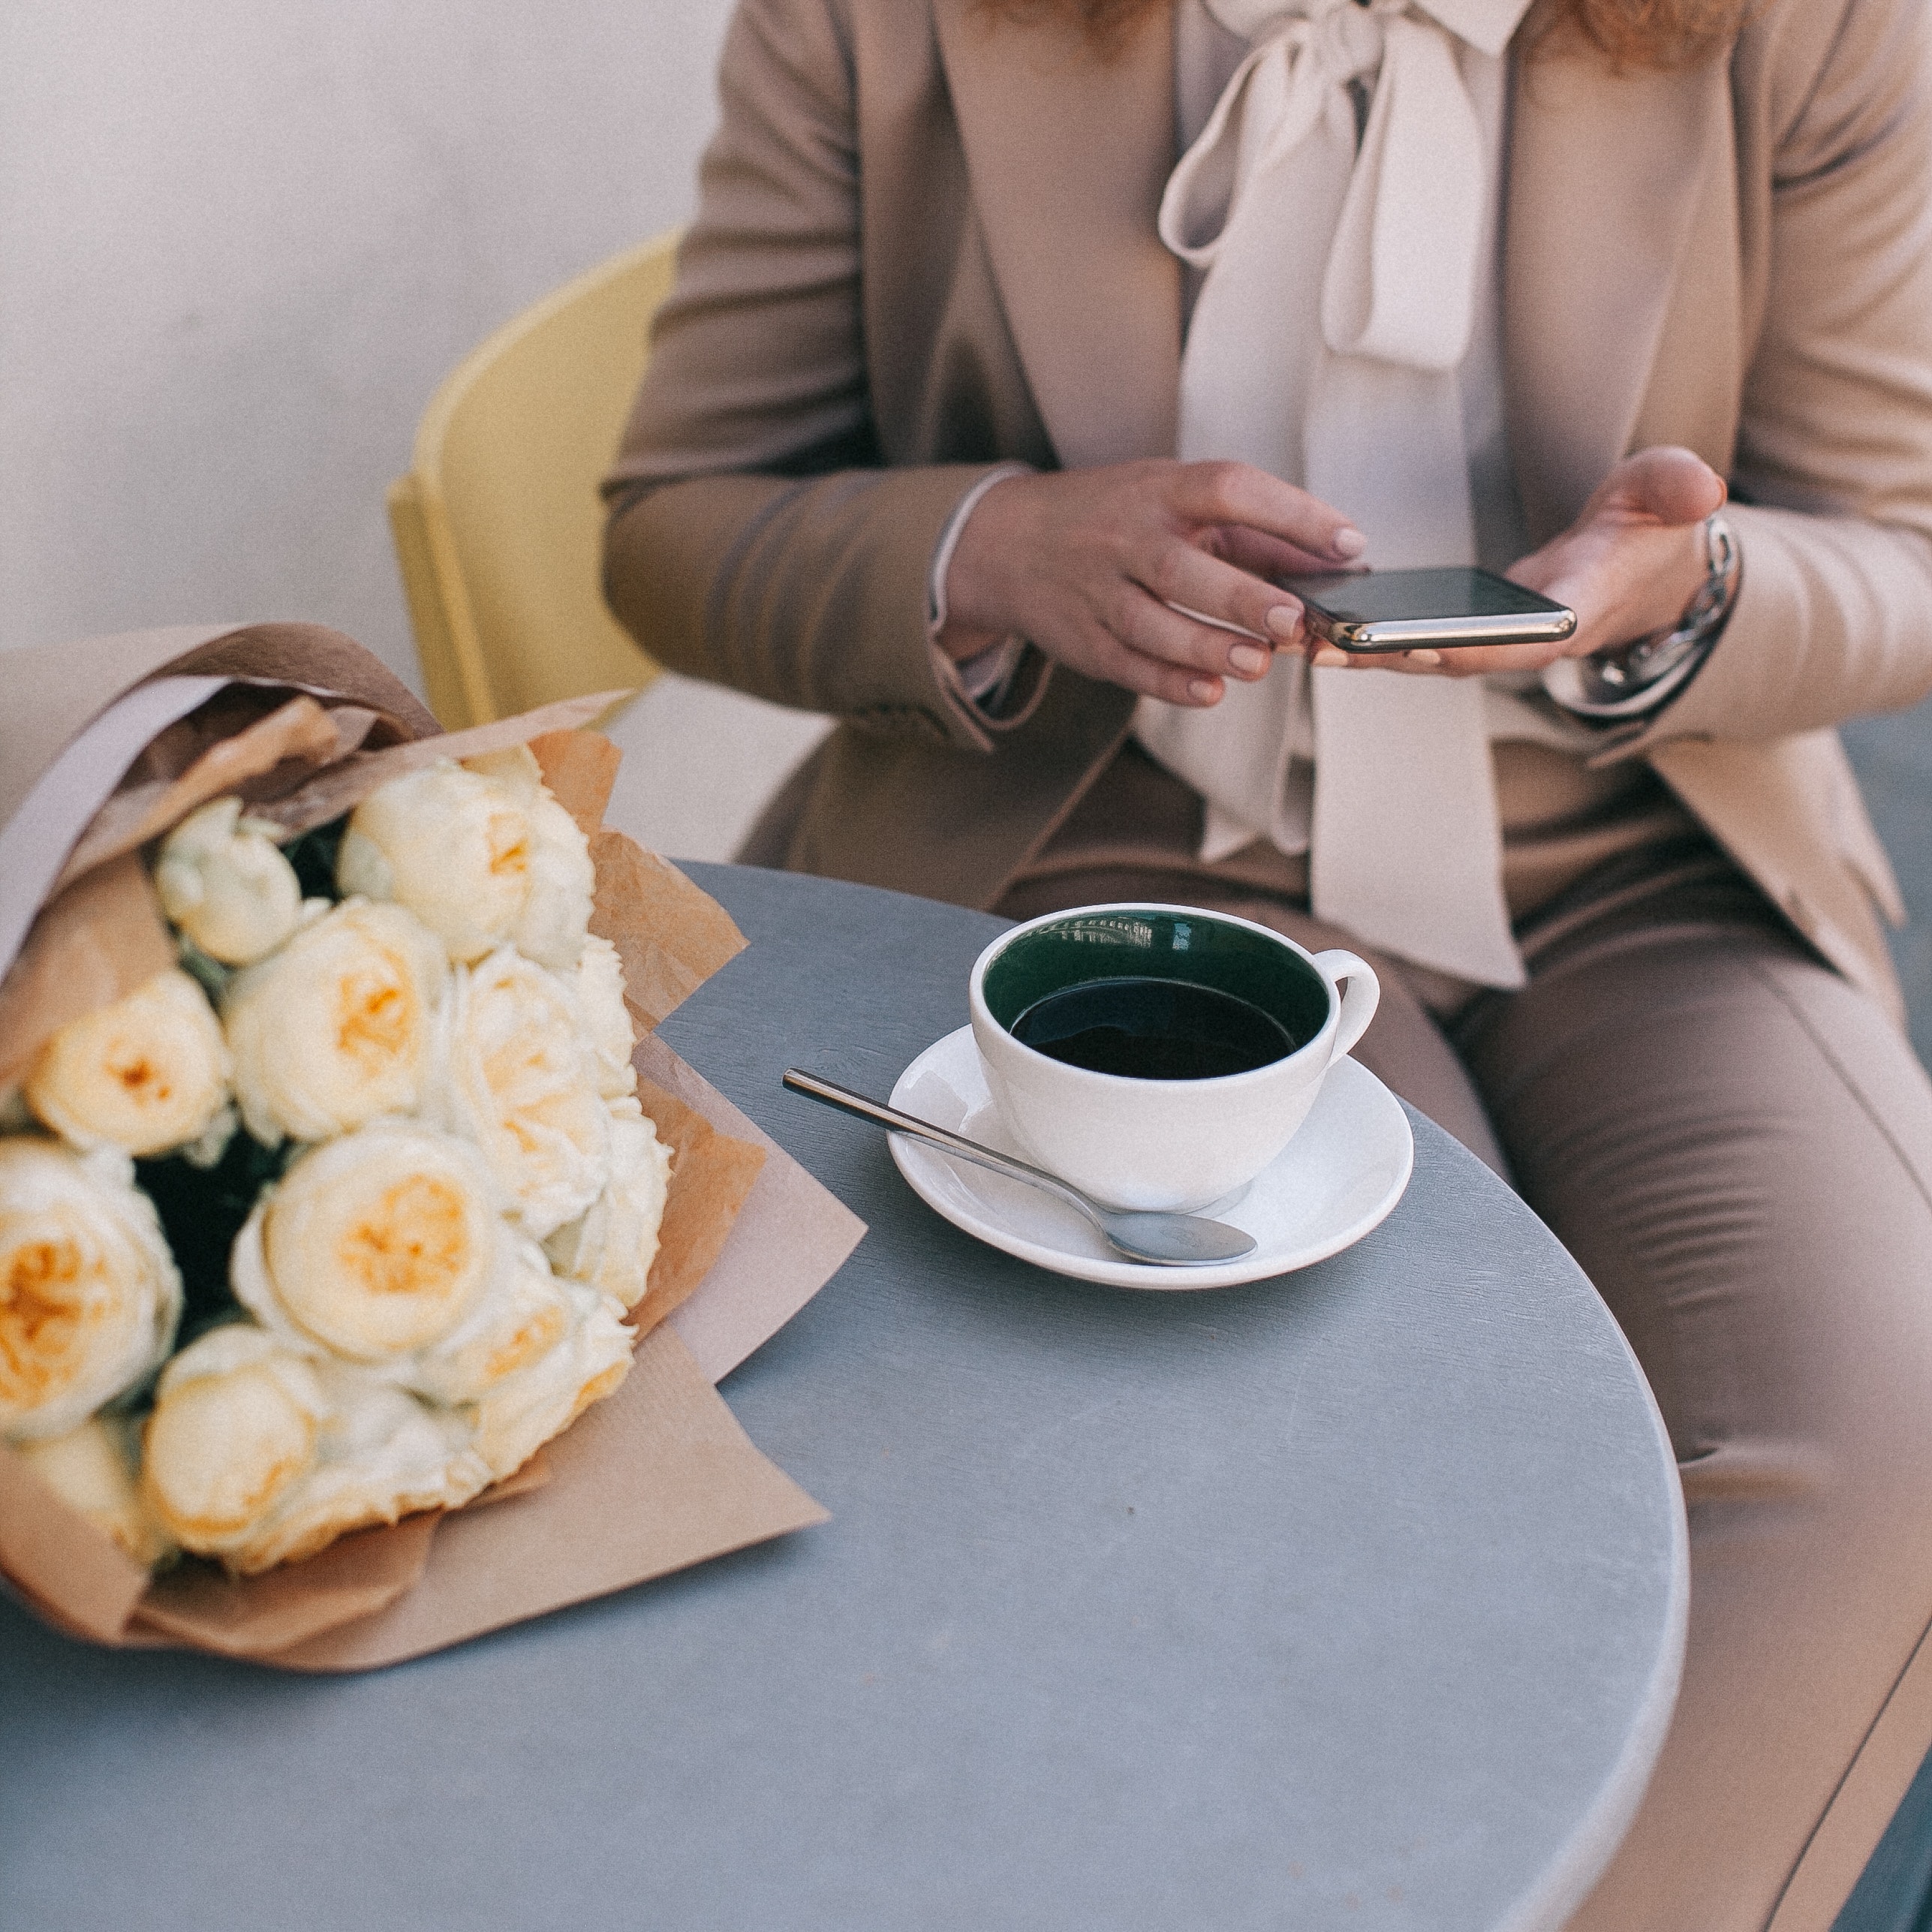
brunch, tableware, food, breakfast